Vichna Kaplan

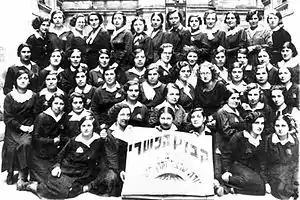
The Bais Yaakov graduating class of 1934 in Łódź, Poland.

Vichna applied to the Bais Yaakov Teachers Seminary in Kraków at the age of 16. Her application was rejected because she lacked a government-recognized high school diploma; her uncle had not allowed her to attend the non-religious gymnasium school. She wrote to Sarah Schenirer and was accepted to the seminary after taking private lessons to earn her diploma. Since the Lubchanskys could not afford to pay tuition, she also received a scholarship from the school. Lauded for her "superb intelligence, phenomenal memory, and unblemished character", she epitomized what Schenirer was trying to achieve in a Bais Yaakov student and became Schenirer's closest disciple and confidante.